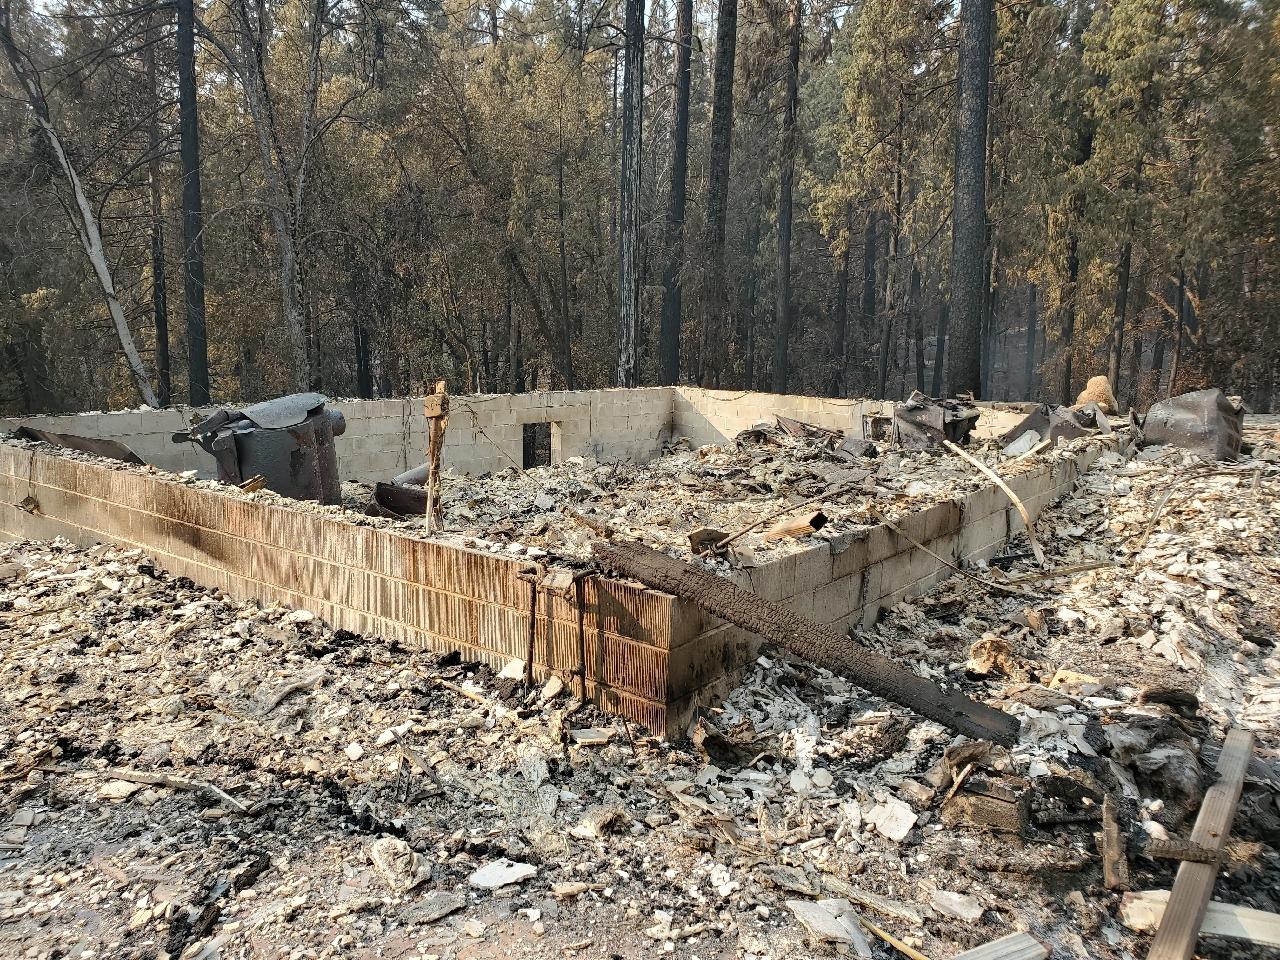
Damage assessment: destroyed